James P. Walker

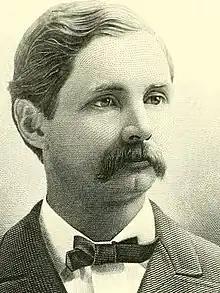
Illustration 1891's "Memorial Addresses on the Life and Character of James P. Walker"

James Peter Walker (March 14, 1851 – July 19, 1890) was a U.S. Representative from Missouri.